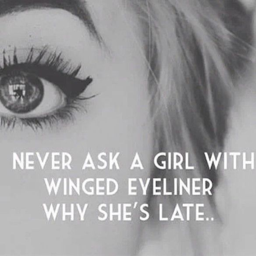
never ask a girl with winged eyeliner why she 's late ...